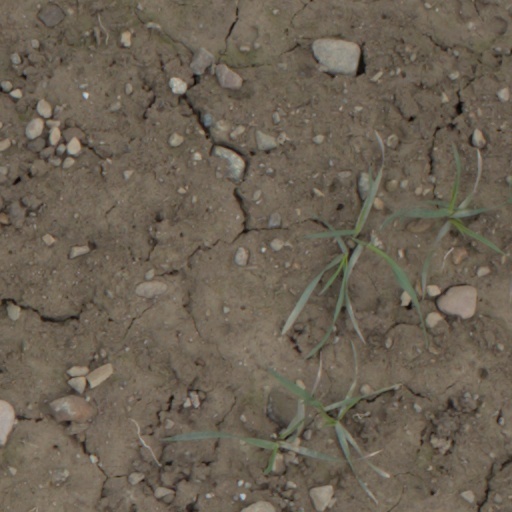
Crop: wheat